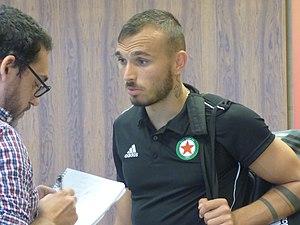
Teddy Teuma après le match RC Lens / Red Star, comptant pour la deuxième journée du championnat de France de Ligue 2 2018-2019 au Stade Bollaert-Delelis, le 4 août 2018.